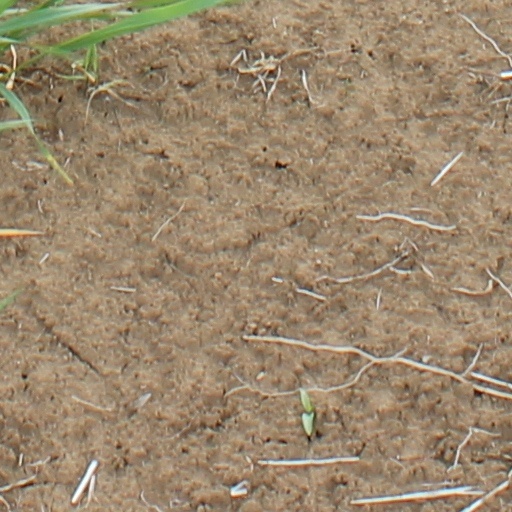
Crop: wheat